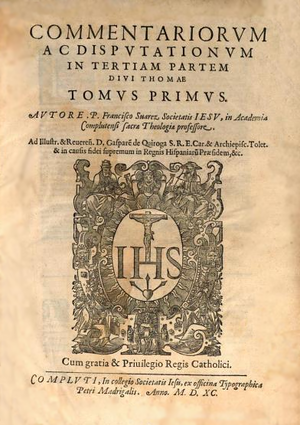
Francisco Suárez / Filosofi / Metafysik
Commentariorum ac disputationum in tertiam partem divi Thomae (1590).
Francisco Suárez var en spansk, jesuitisk, katolsk præst, filosof og teolog, en af de ledende figurer i Salamanca-skolen, og anses generelt for at være en af de største skolastikere efter Thomas Aquinas. Hans arbejde markerer skolastikkens overgang fra dens renæssanceperiode til barokken. Han har påvirket tænkere som Leibniz, Hugo Grotius, Pufendorf, Schopenhauer og Heidegger.